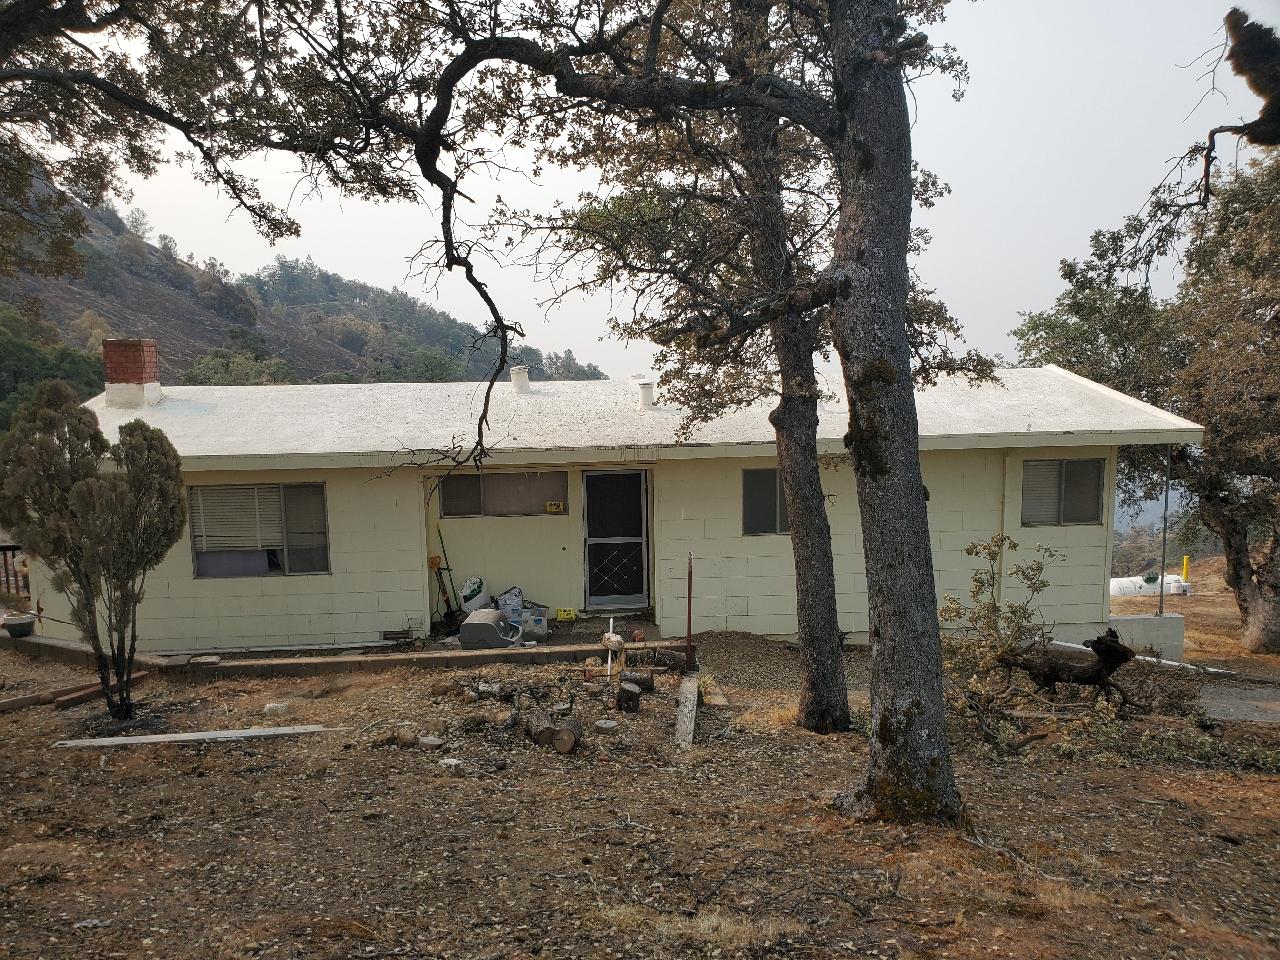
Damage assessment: affected